Kolitha Gunathilake

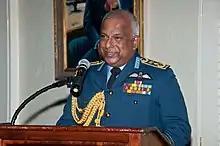

Air Chief Marshal Kolitha Gunathilake, RWP, RSP, VSV, USP, ndc, psc, qfi is a Sri Lankan fighter pilot and a former Chief of Defence Staff and Commander of the Sri Lankan Air Force.